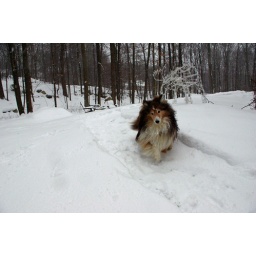
We had to dig the dogs a path around the house since the snow is so deep